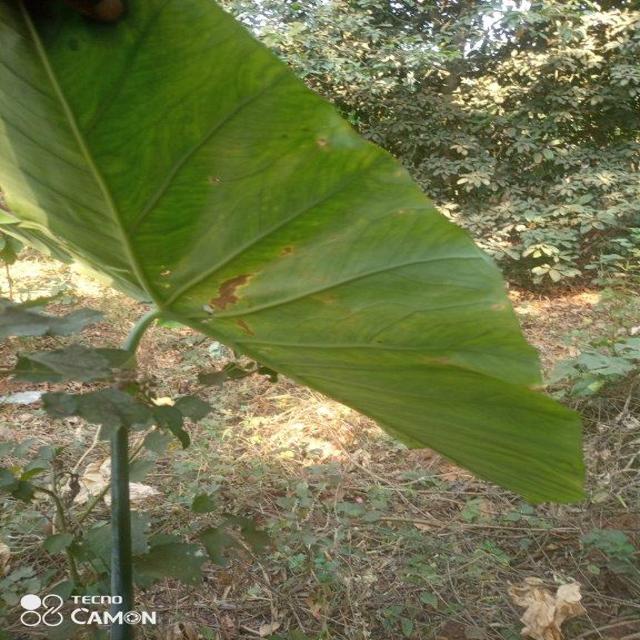
Label: Early_Blight